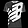
Label: T - shirt / top